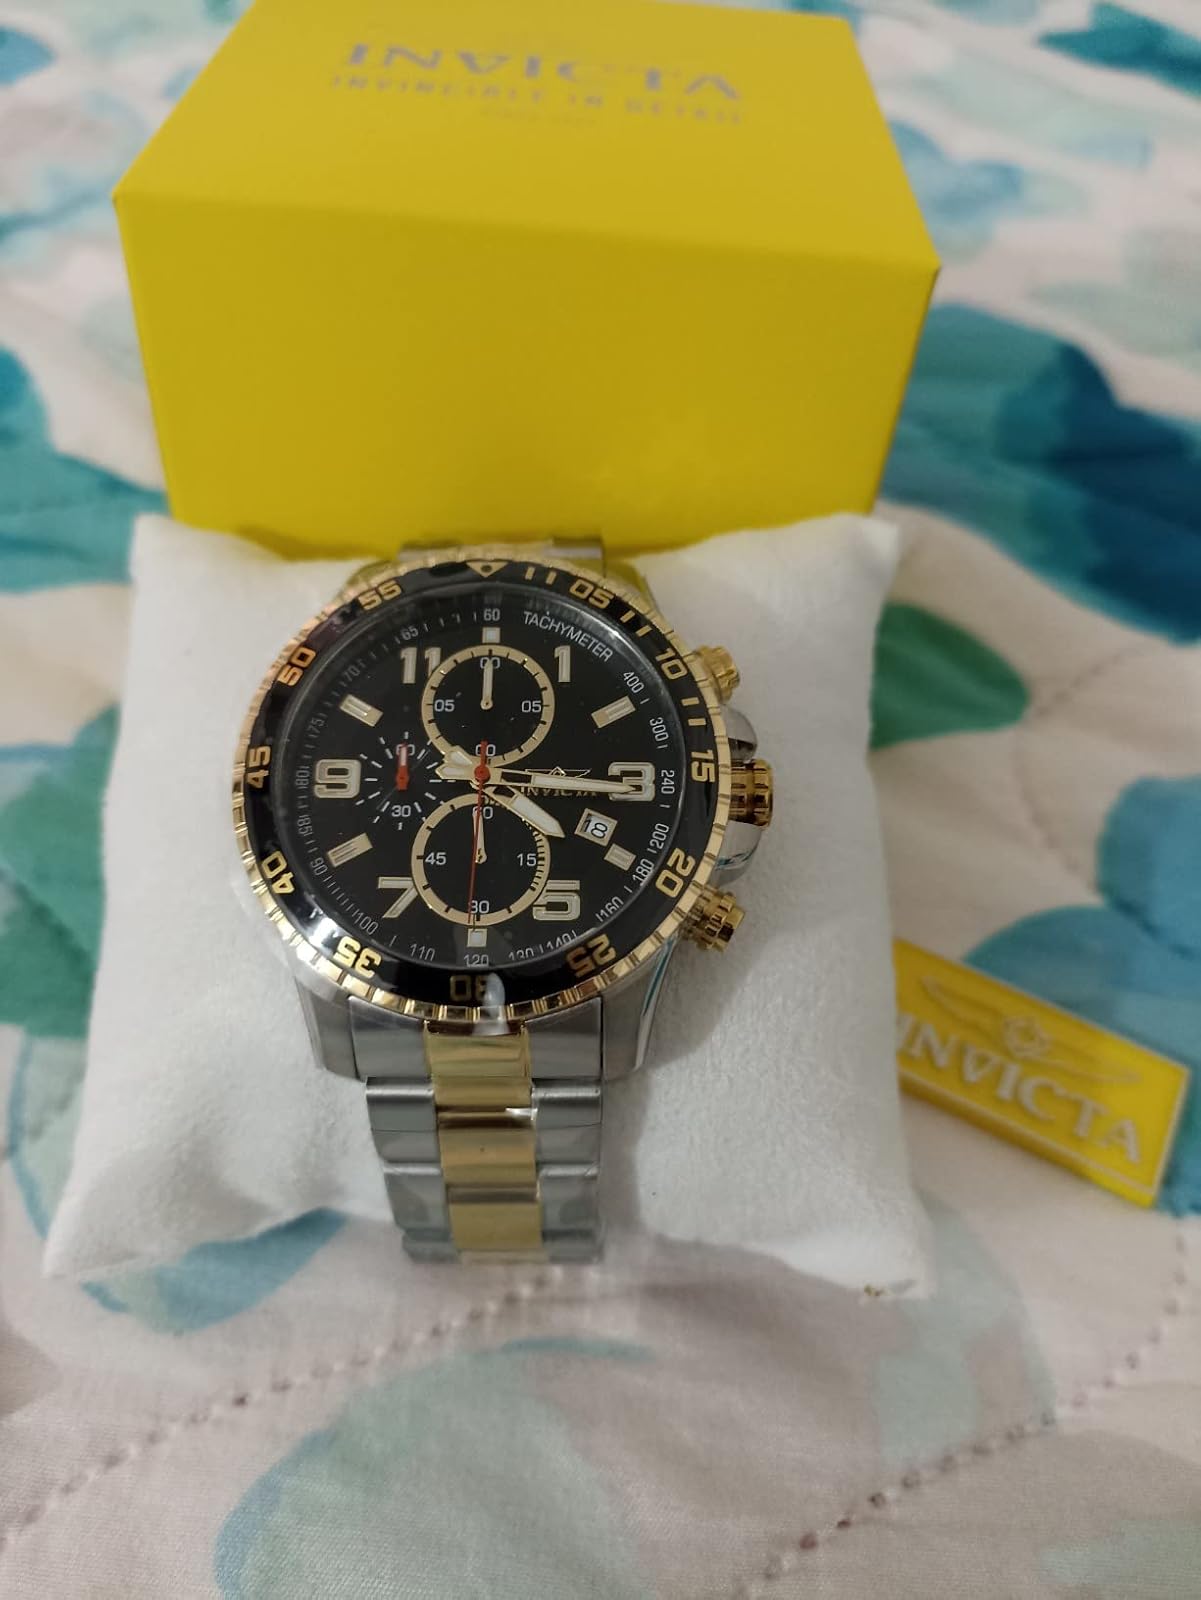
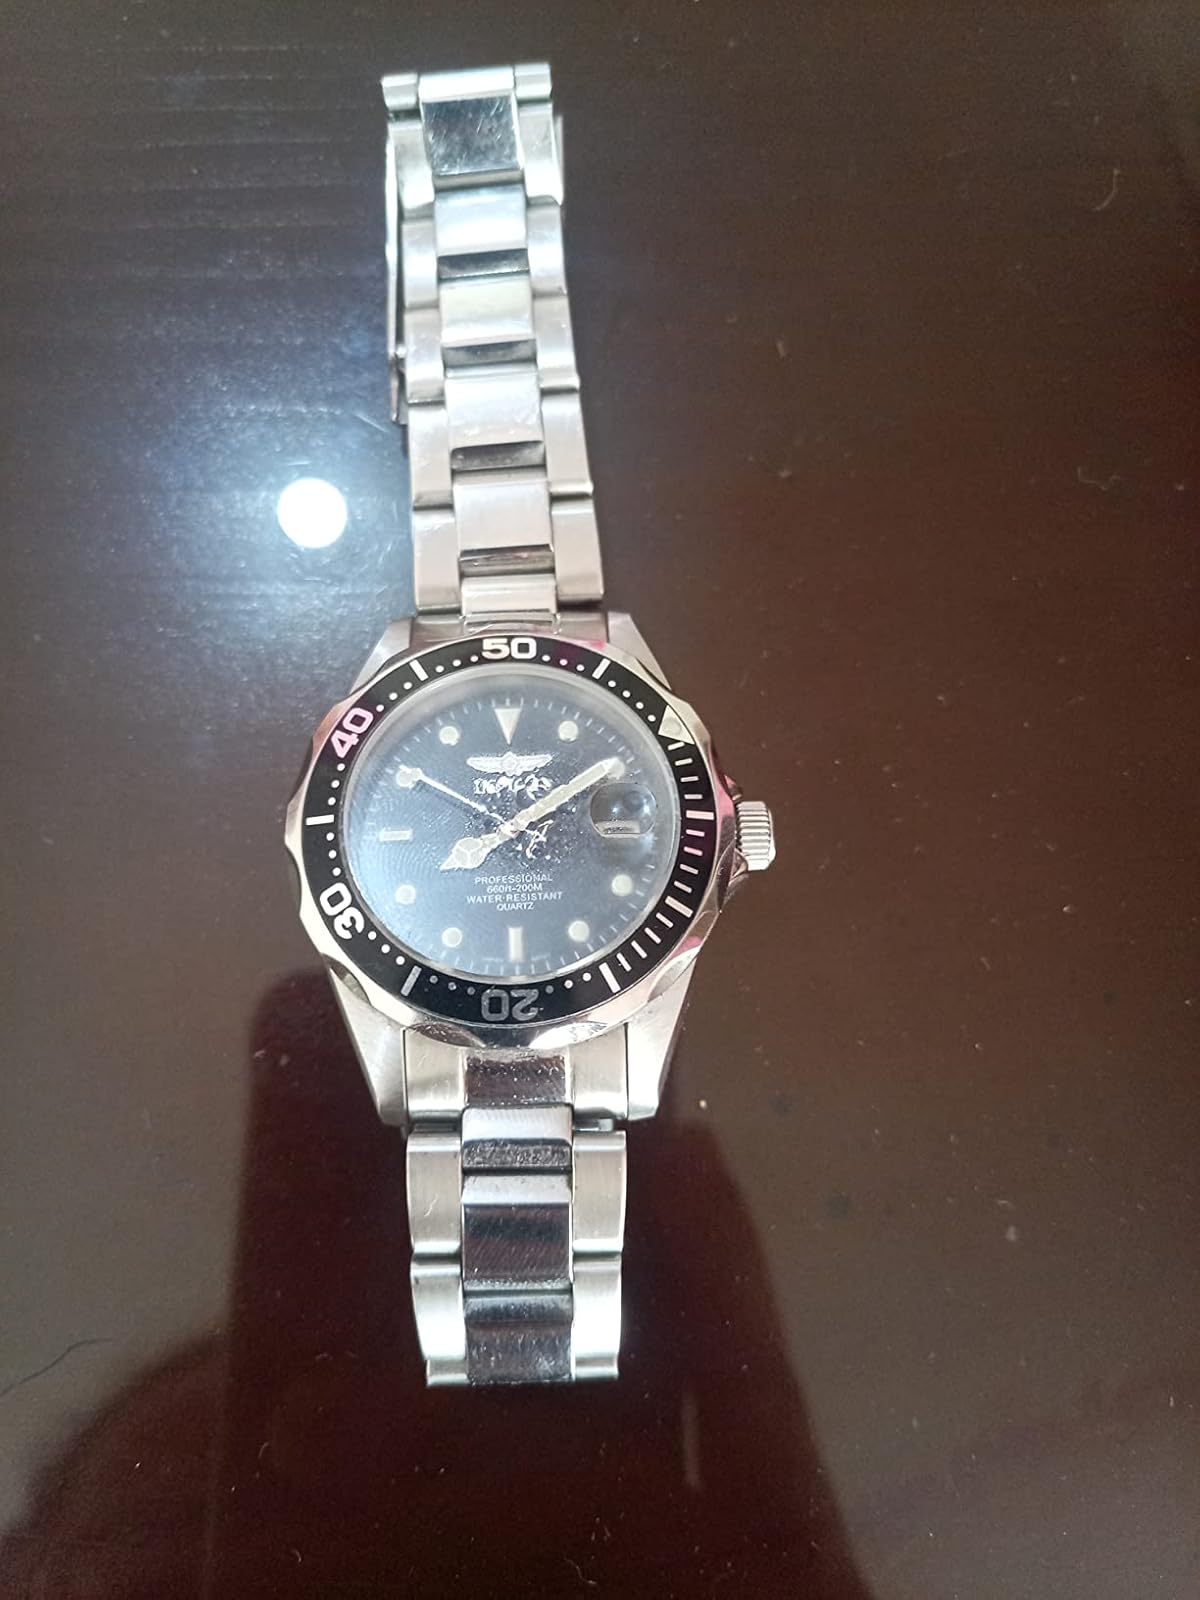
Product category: accessories_watch
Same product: no